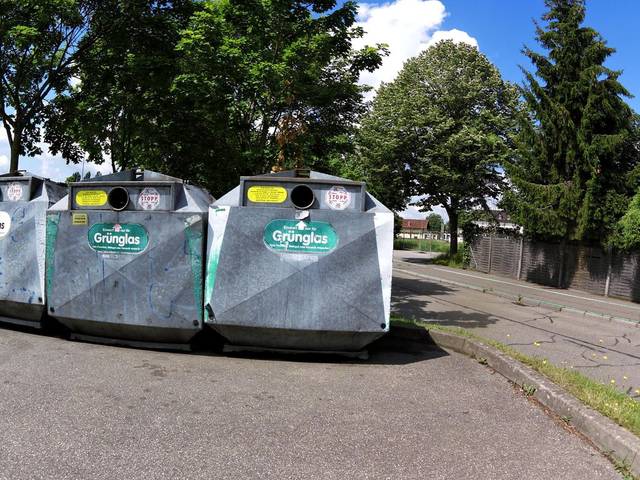
Region: Germany
Coordinates: 48.339, 7.864